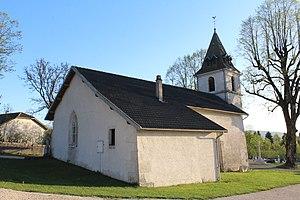
Église Saint-Théodule de Chevillard, Ain.